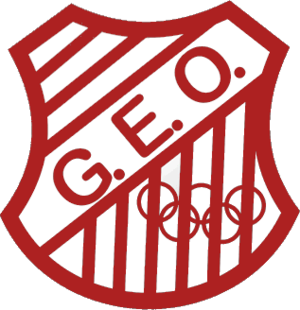
Le Grêmio Esportivo Olímpico est un club brésilien de football basé à Blumenau dans l'État de Santa Catarina.